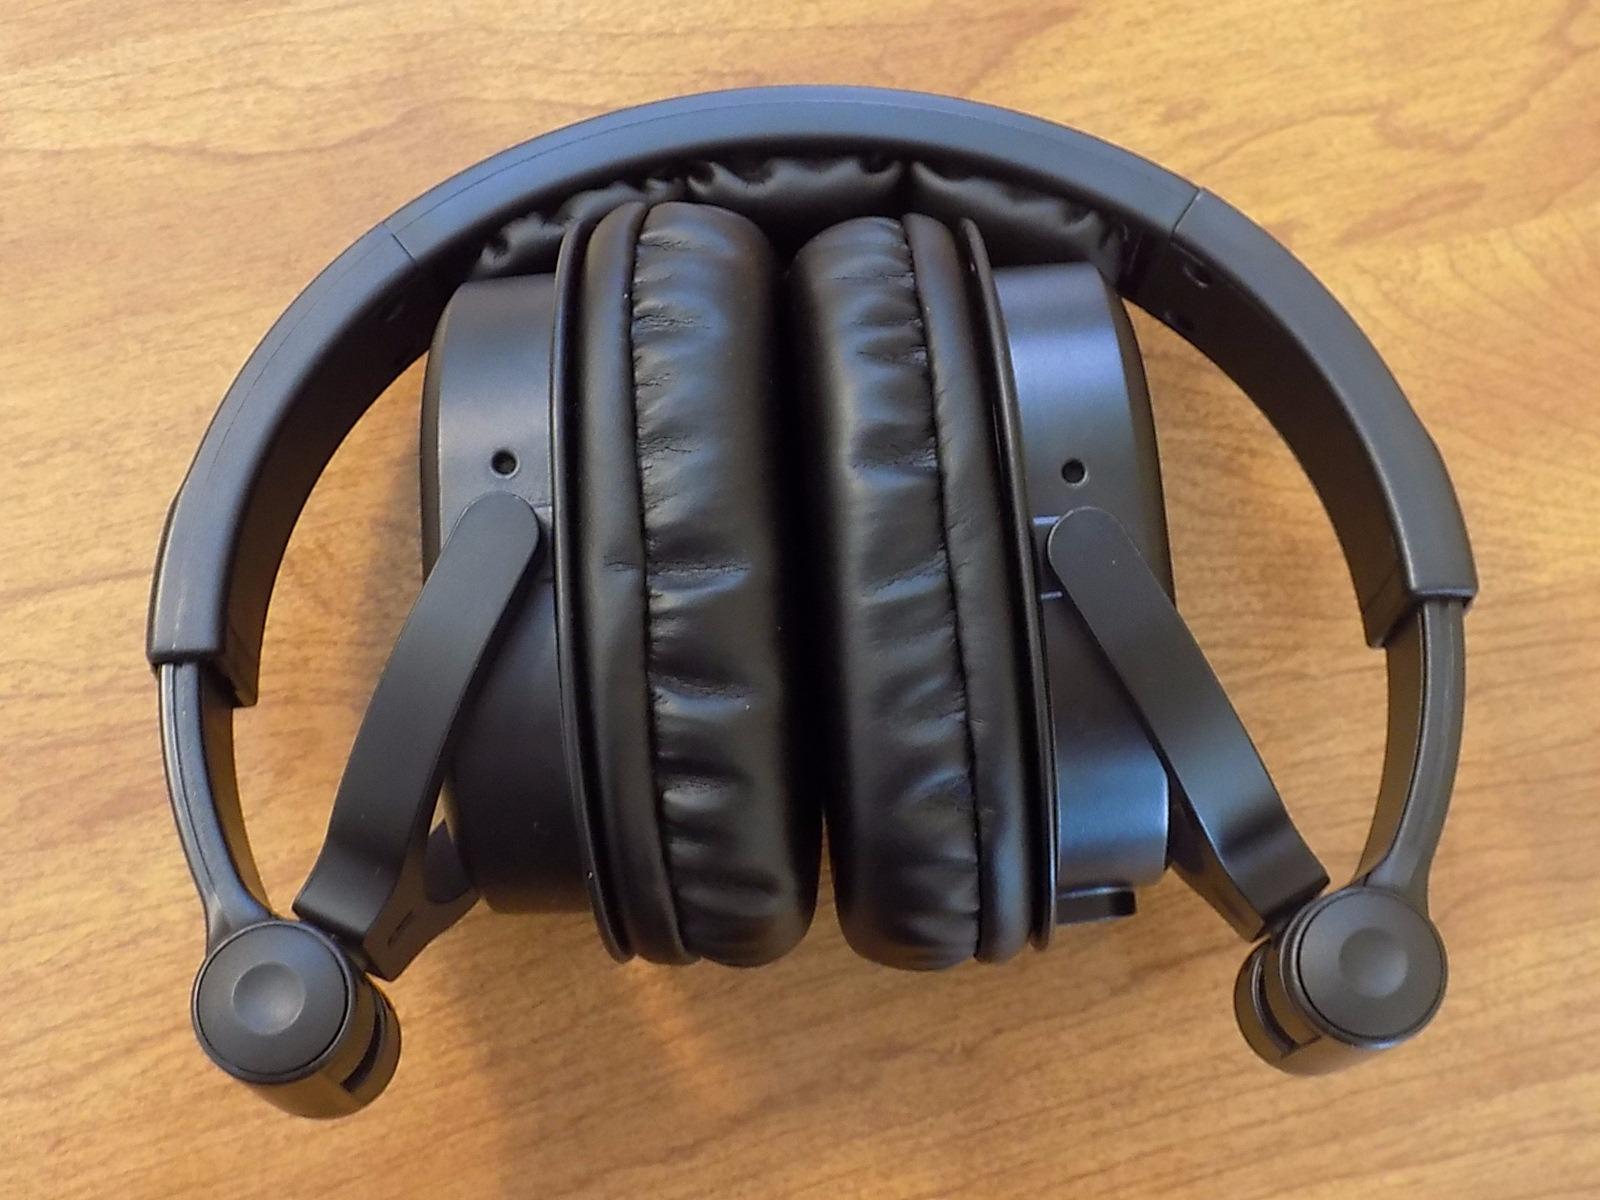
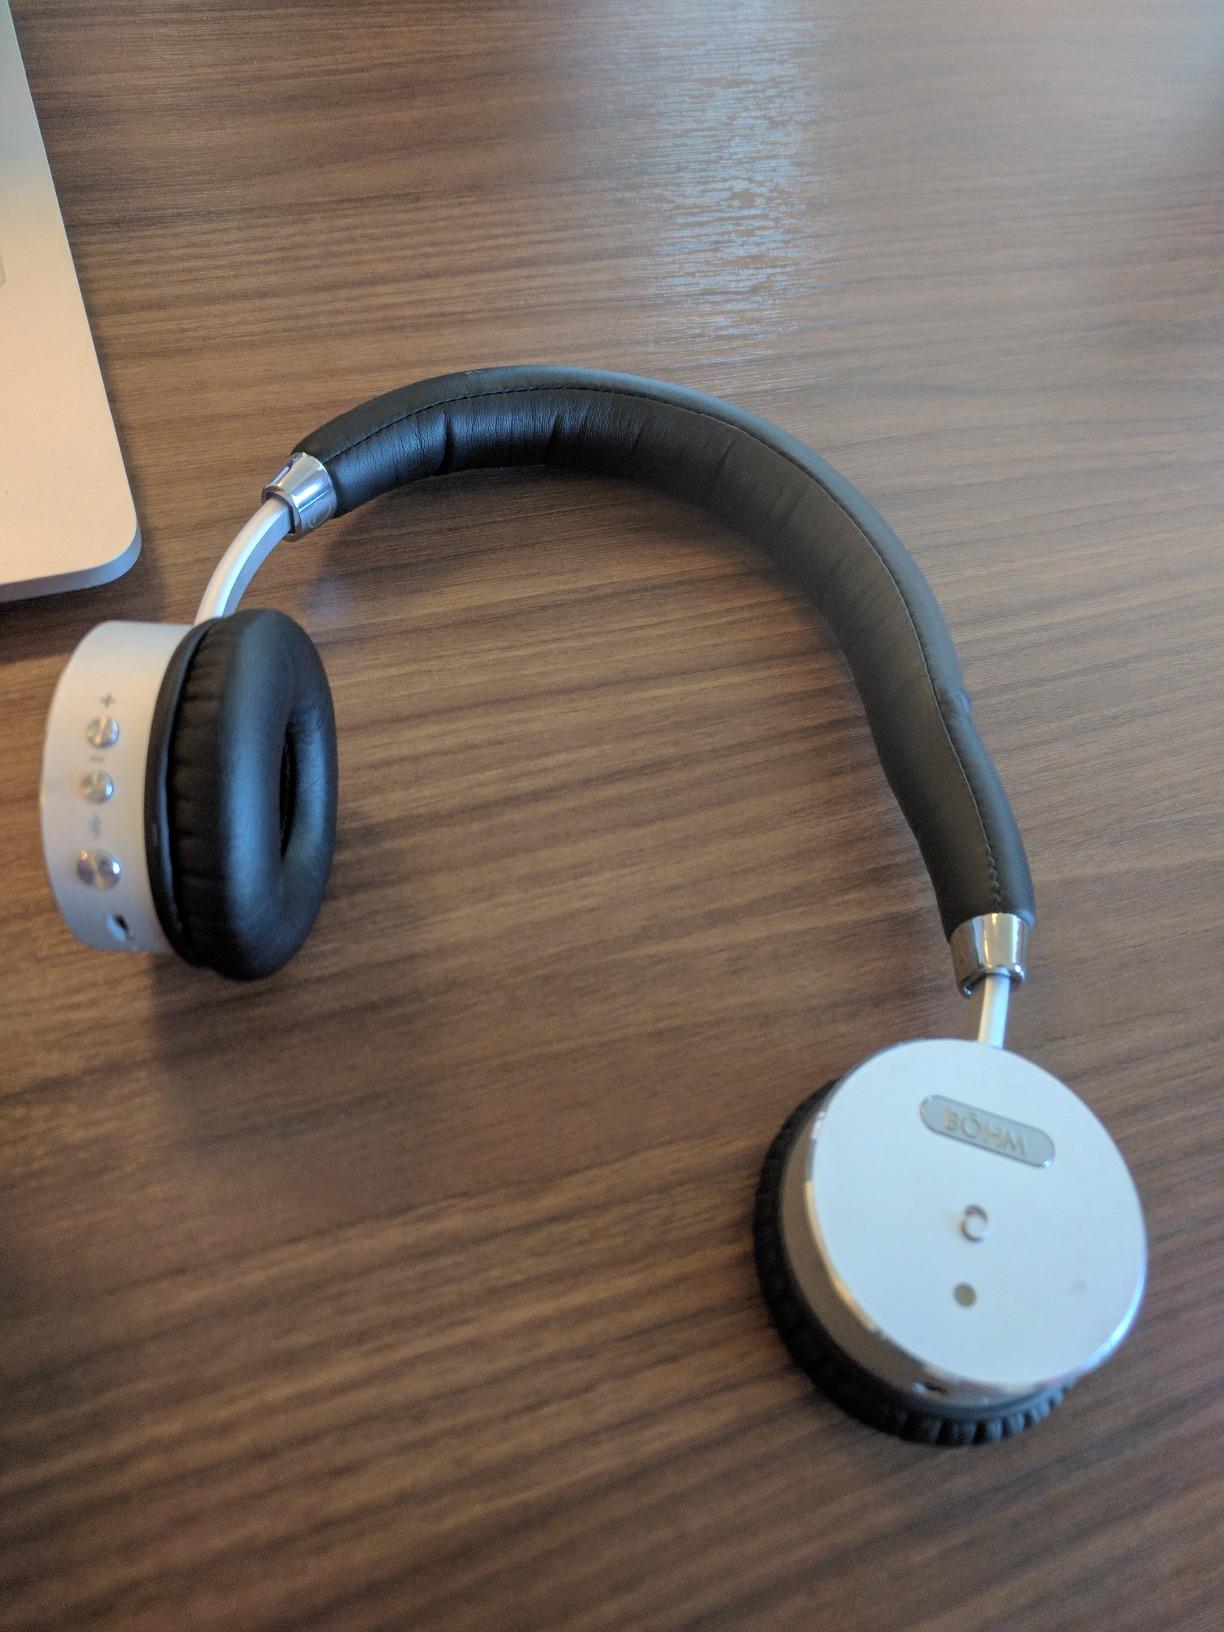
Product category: headphones
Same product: no